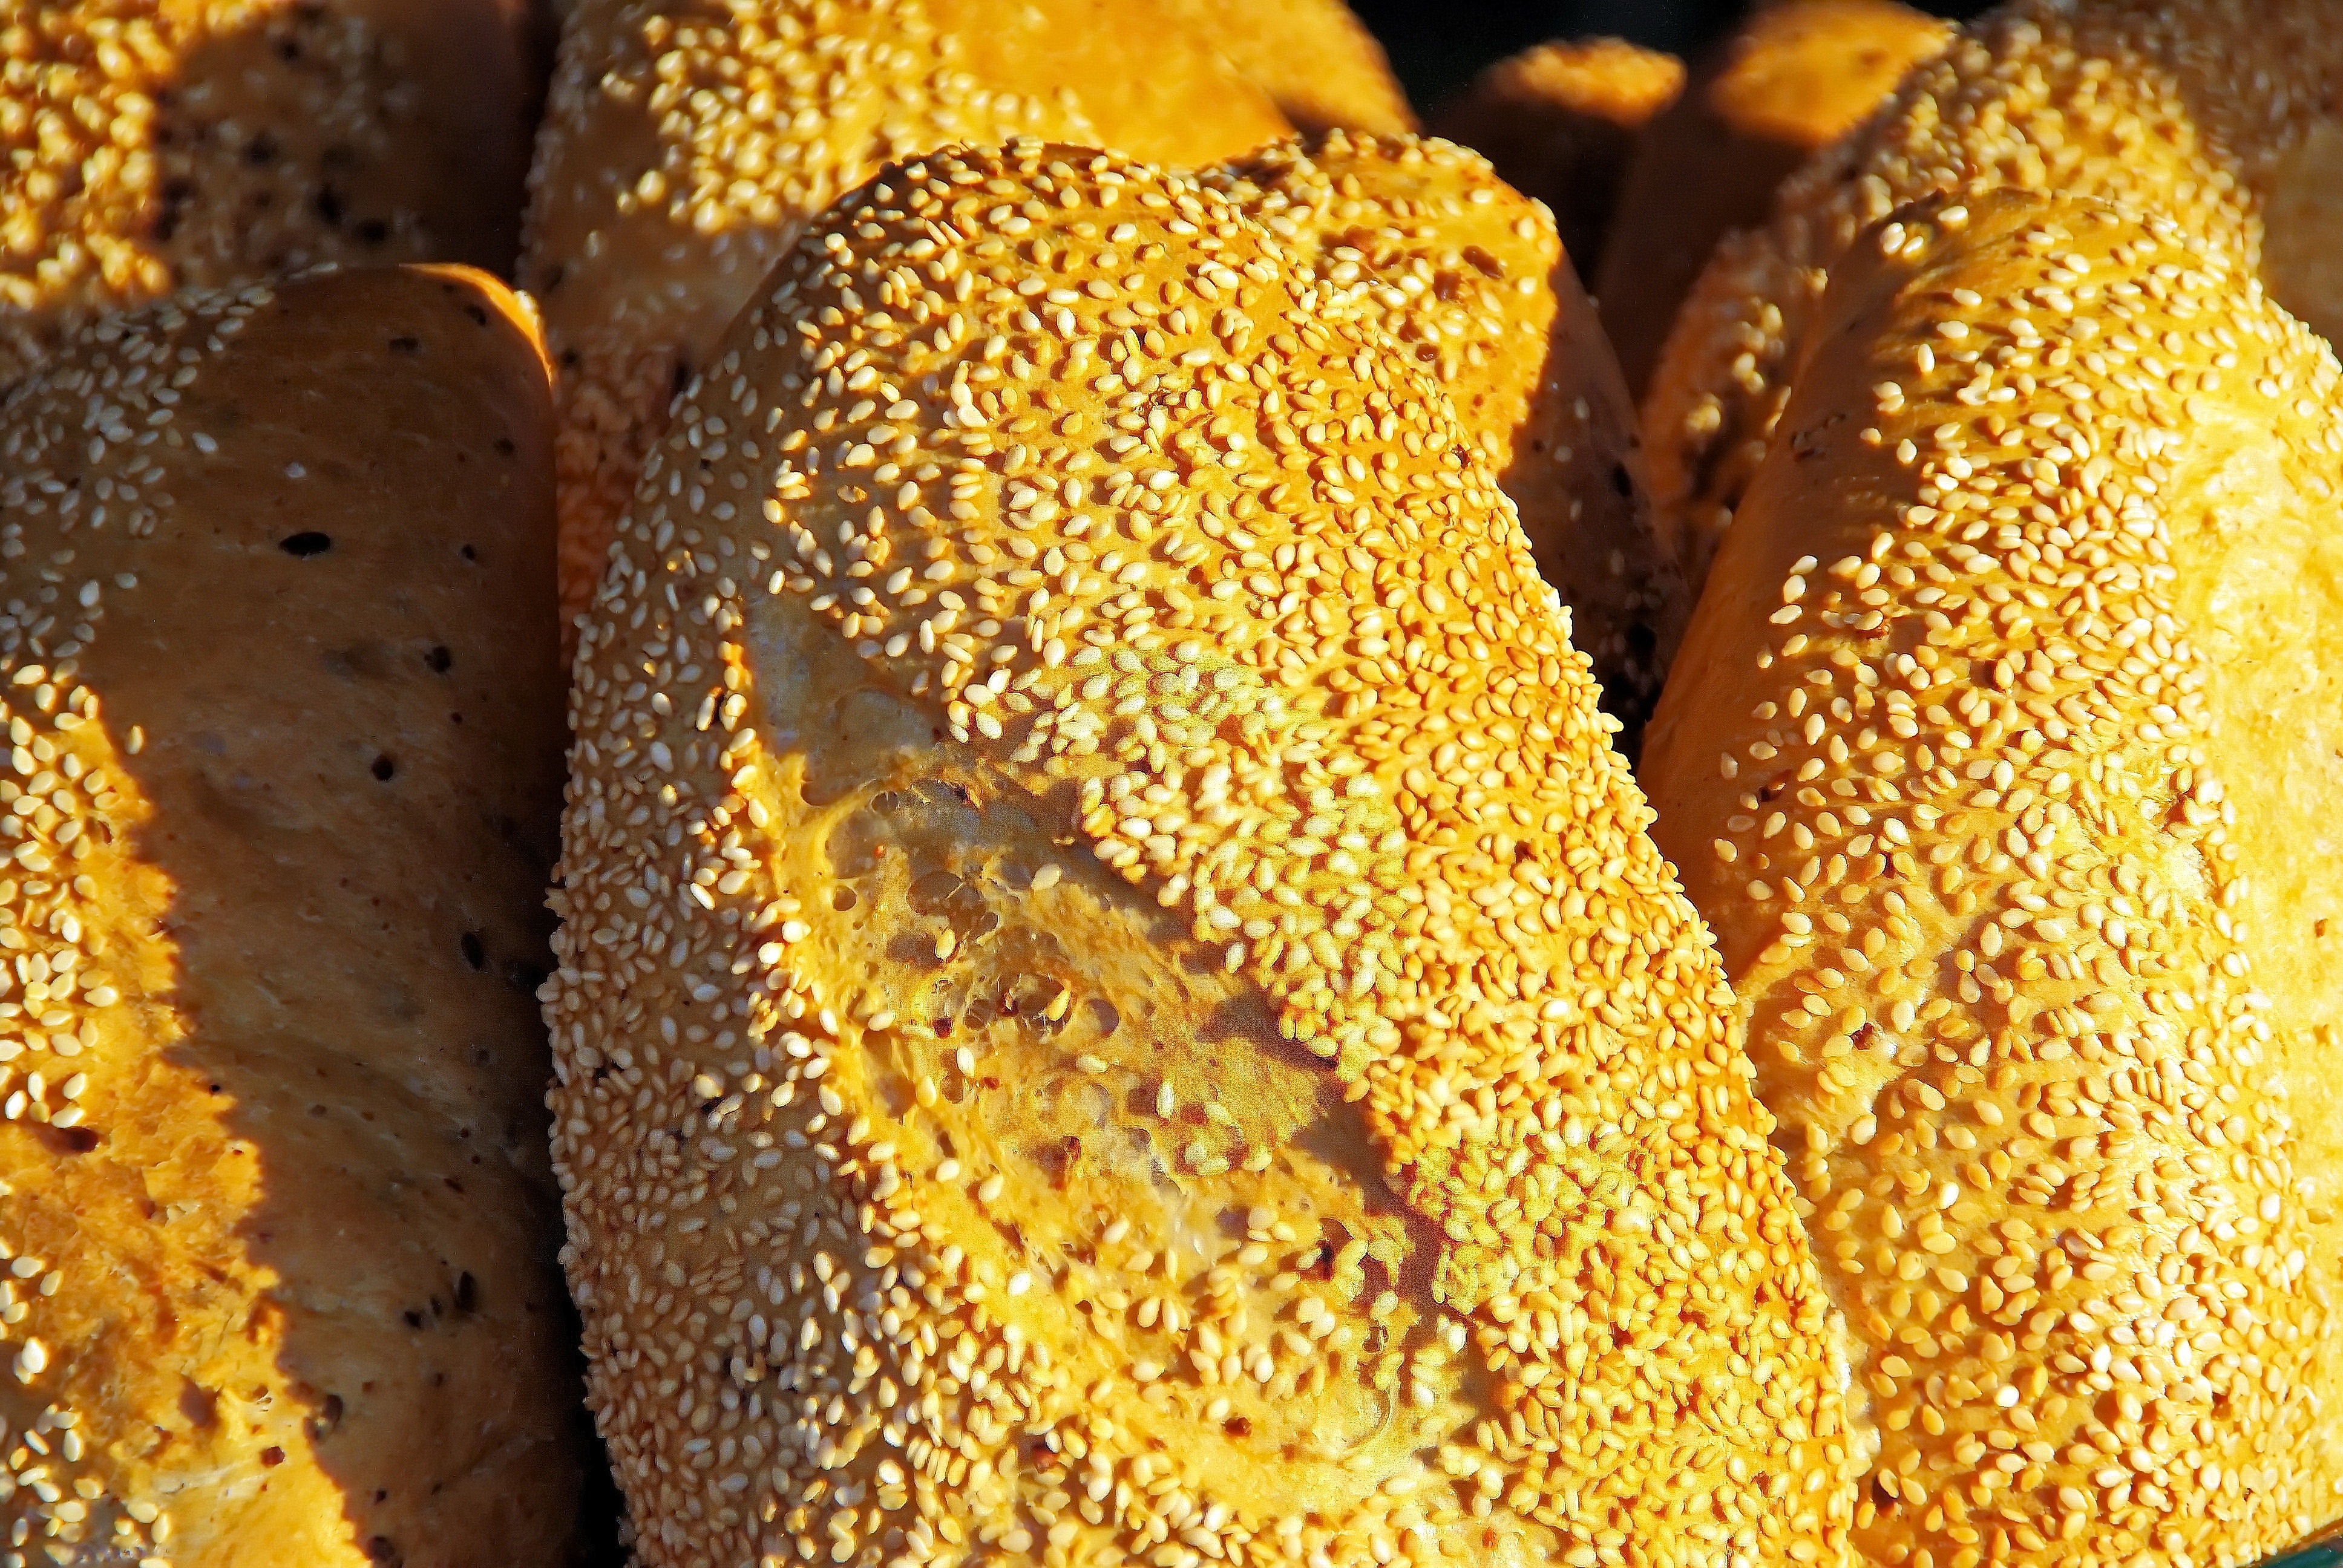
plant, pollen, dish, food, produce, crop, eat, bread, power, meals, cereals, honeycomb, corn on the cob, sesame bread, grass family, whole grain